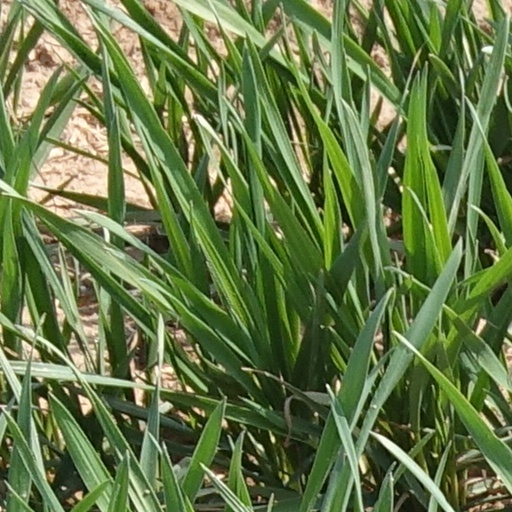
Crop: wheat